Eugène Dieudonné

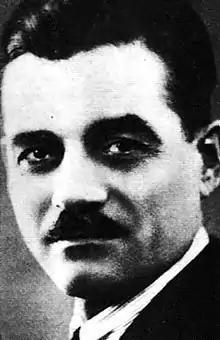
Dieudonné in 1912

Eugène Dieudonné (1884–1944) was a French anarchist and illegalist. He was a frequent visitor of the headquarters of "L'Anarchie" and accused of being a member of the Bonnot Gang. Despite Jules Bonnot and Octave Garnier exonerating him, he was accused and convicted of participating in the robbery of a Société Générale branch in Paris in 1912. Initially sentenced to death, his sentence was commuted to forced labor for life and he was sent to French Guiana, whence he was able to flee to Brazil in 1926. Journalists Albert Londres and secured his pardon and he returned to France where he spent the rest of his life as a furniture manufacturer.